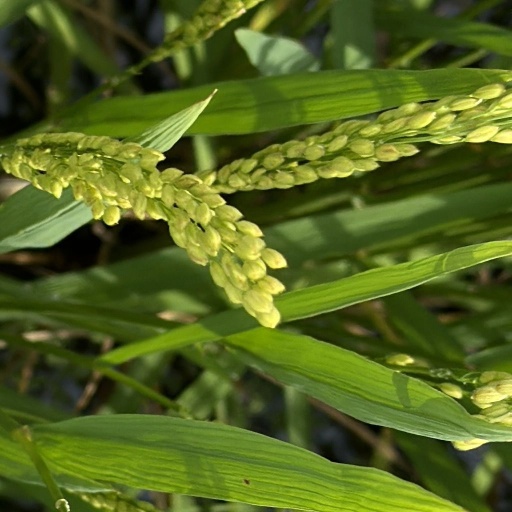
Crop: rice